Russian Volunteer Corps

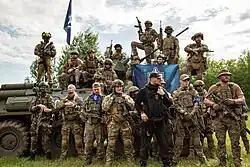
Members of the Russian Volunteer Corps on 24 May 2023. Denis 'White Rex' is in the middle foreground.

On 22 May 2023, the RVC and the Freedom of Russia Legion launched a larger raid into Russia, this time in Grayvoronsky District, Belgorod Oblast; videos that circulated online showed armed men who said they belonged to the RVC saying they had crossed the border to fight "the bloody Putinite and Kremlin regime". The governor of Belgorod Oblast said that a Ukrainian "sabotage group" had entered the region and that a "counterterrorism regime" was introduced. The paramilitaries reportedly captured several border villages. On 24 May, the RVC held a press conference on the Ukrainian side of the border. Denis 'White Rex' said they were satisfied with the raid, saying they had seized weapons, an armoured personnel carrier, and taken prisoners before leaving Russian territory after 24 hours. He said that two RVC fighters were wounded and that Ukraine provided support only with medical supplies, fuel and food. Separately, the Freedom of Russia Legion said two of its fighters had been killed and 10 wounded.